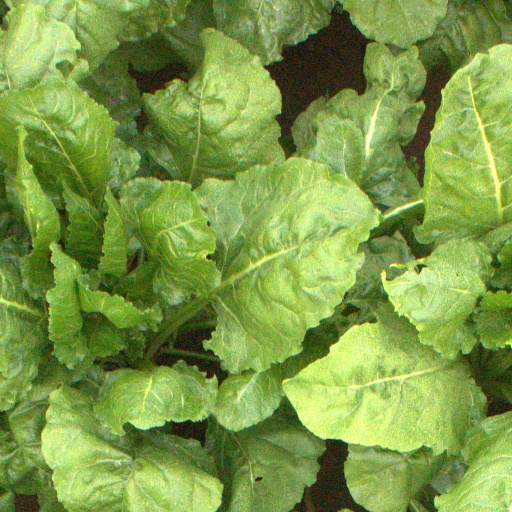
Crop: sugar beet